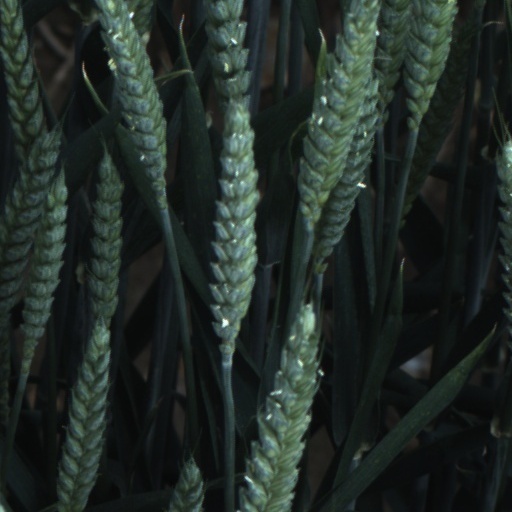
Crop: wheat